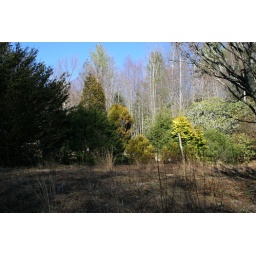
clarence newton road - near blowing rock - january 1 2009